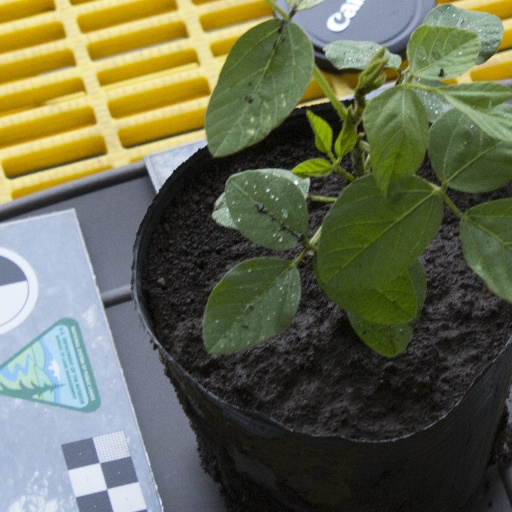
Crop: soybean